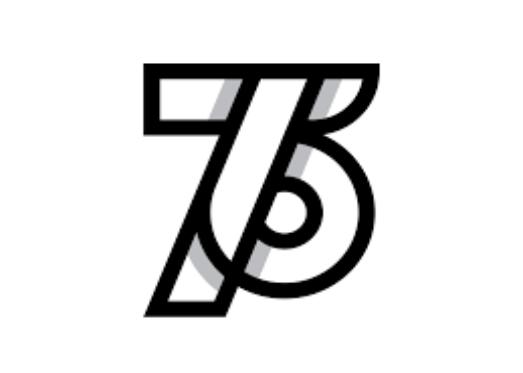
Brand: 76
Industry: Clothes